Democracy Dies in Darkness

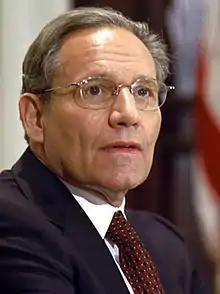
Bob Woodward popularized the phrase.

"The Washington Post" first unveiled the slogan via Snapchat on February 17, 2017, when it launched its Snapchat Discover platform intended for reaching younger readers, before adding it to its website under the newspaper title. Shani George, the newspaper's Communications Director, said that the phrase had been used internally within the company for years before being officially adopted.